Tikwapur

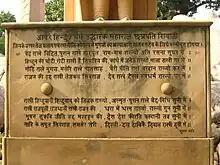
An inscription about one of Bhushan's poems about Shivaji, at the Birla Mandir, Delhi

Ratnakar Tripathi's family in the 17th century lived in this village. Three sons of Ratnakar Tripathi were famous for his poetry in medieval India: